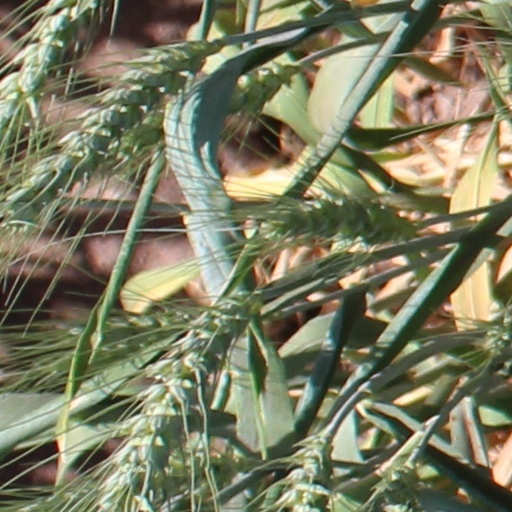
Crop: wheat